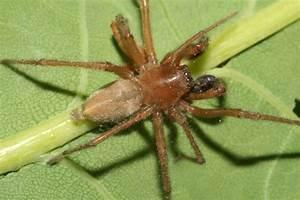
spider